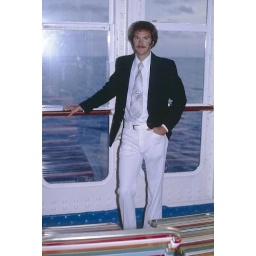
A cool pick of Rich after dinner in his nautically-correct white pants and blue blazer.